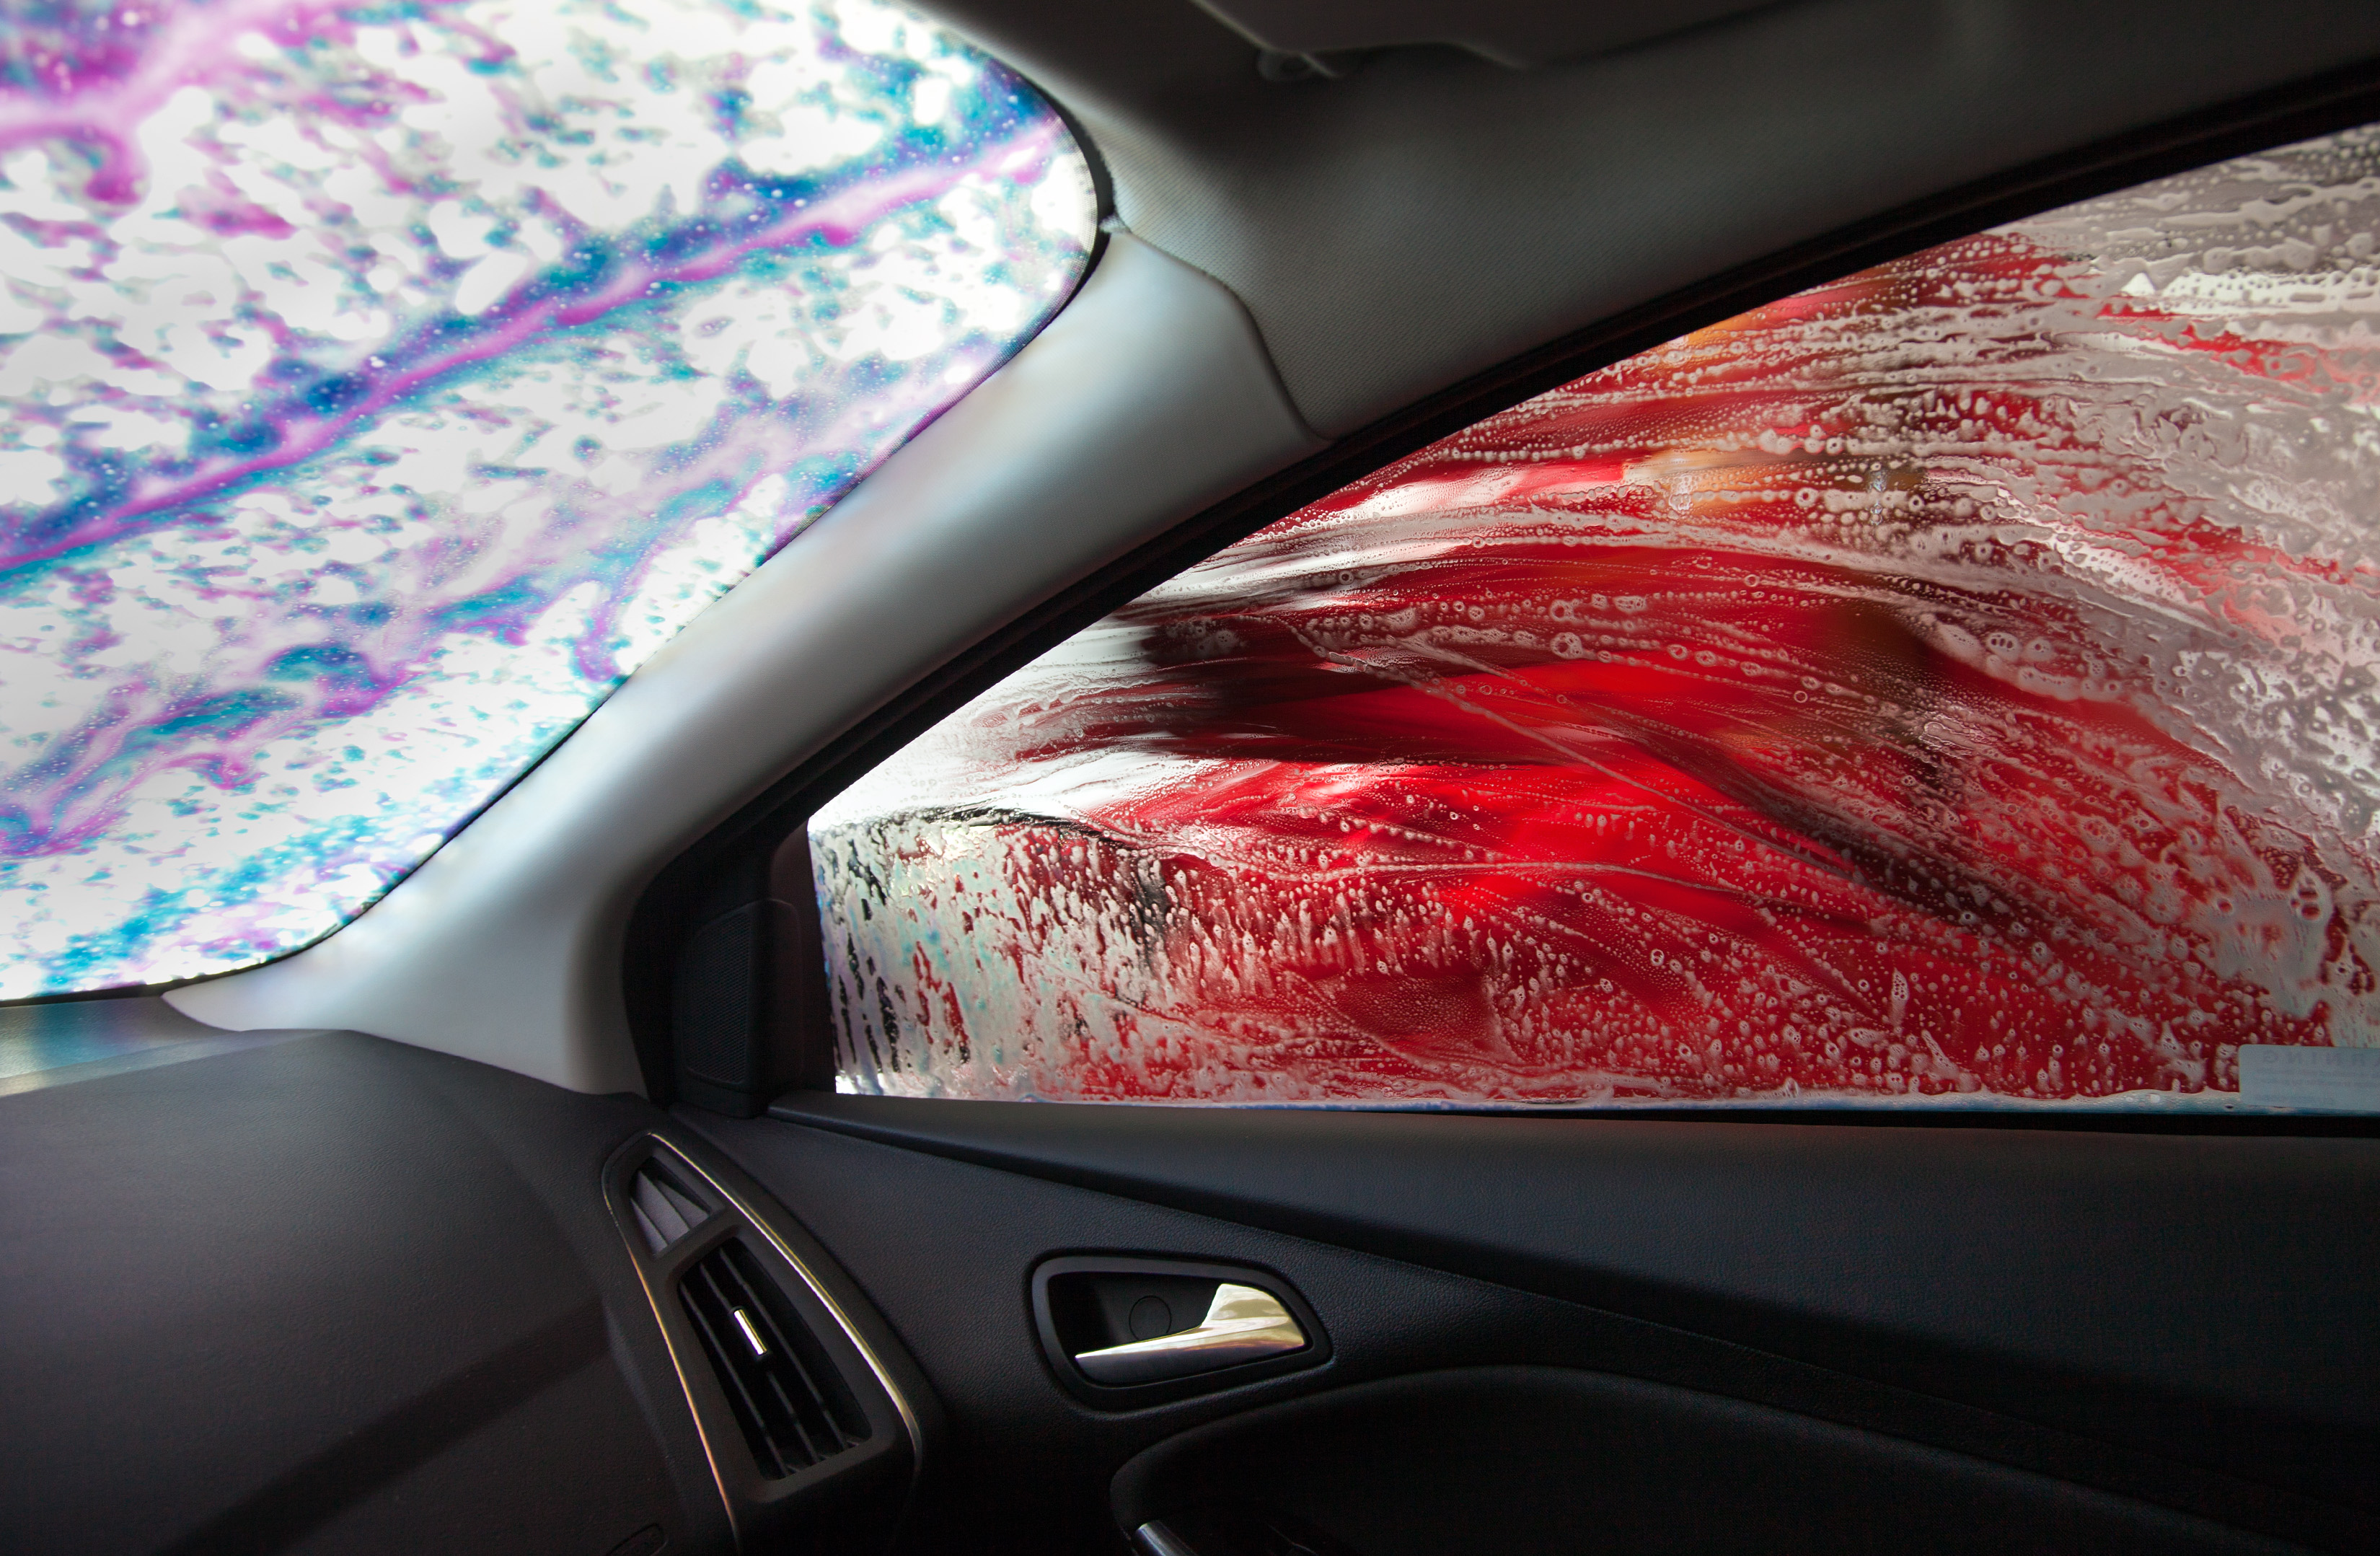
car, wheel, glass, vehicle, bumper, ford, rim, reality, carwash, bedford, physical, auto part, automobile make, automotive exterior, automotive design, luxury vehicle, family car